Alisa Sadikova

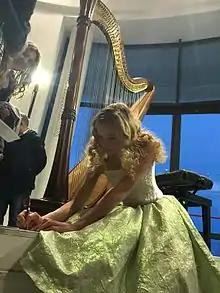
Sadikova signing autographs (2016)

Alisa Sadikova (born 30 March 2003) is a prodigy classical harpist from Russia.